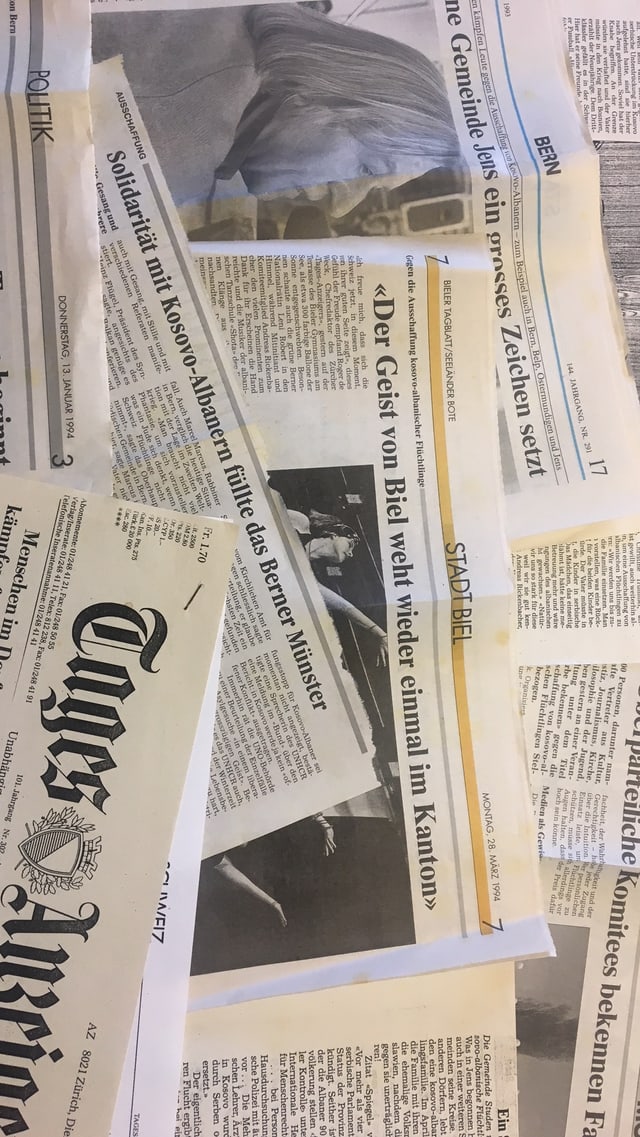
Waste category: paper